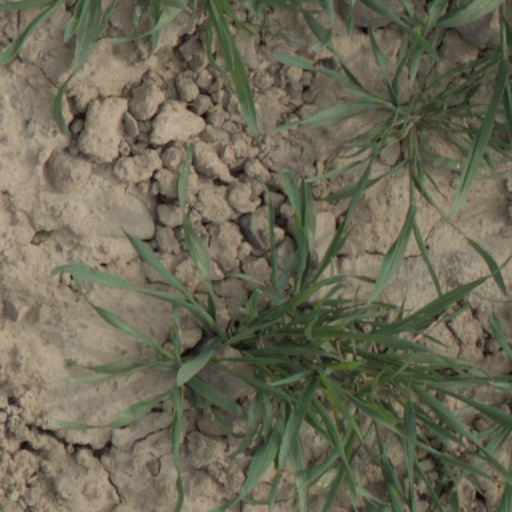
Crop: wheat